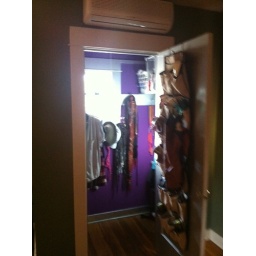
Closet in 2nd floor room above bay door room.